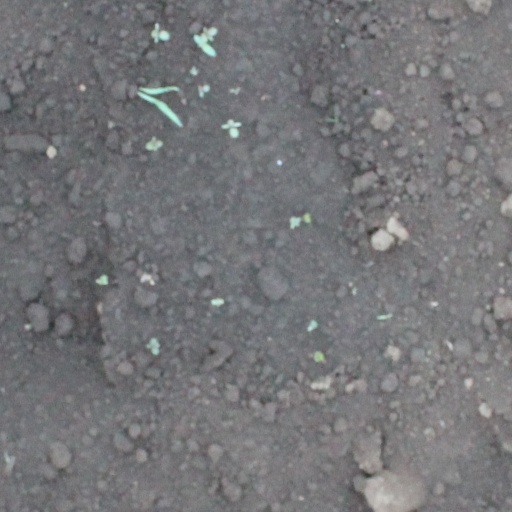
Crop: soybean